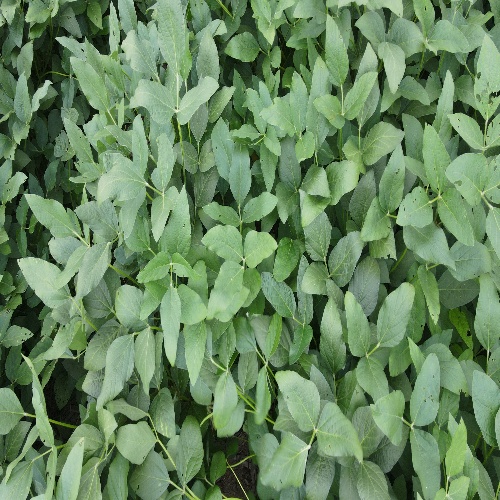
Label: Caterpillar